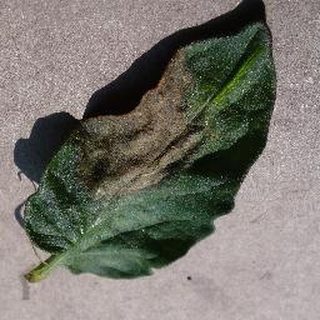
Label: tomato_late_blight